Infrared

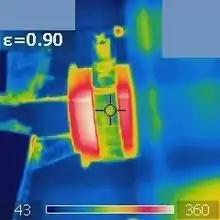
Materials with higher emissivity appear closer to their true temperature than materials that reflect more of their different-temperature surroundings. In this thermal image, the more reflective ceramic cylinder, reflecting the cooler surroundings, appears to be colder than its cubic container (made of more emissive silicon carbide), while in fact, they have the same temperature.

Infrared radiation is popularly known as "heat radiation", but light and electromagnetic waves of any frequency will heat surfaces that absorb them. Infrared light from the Sun accounts for 49% of the heating of Earth, with the rest being caused by visible light that is absorbed then re-radiated at longer wavelengths. Visible light or ultraviolet-emitting lasers can char paper and incandescently hot objects emit visible radiation. Objects at room temperature will emit radiation concentrated mostly in the 8 to 25 μm band, but this is not distinct from the emission of visible light by incandescent objects and ultraviolet by even hotter objects (see black body and Wien's displacement law).